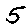
Label: 5